Jochen Schropp

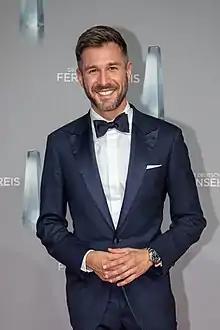
Schropp in 2019

Jochen Alexander Schropp (born 22 November 1978 in Lahn-Giessen, Hesse) is a German actor and television host.